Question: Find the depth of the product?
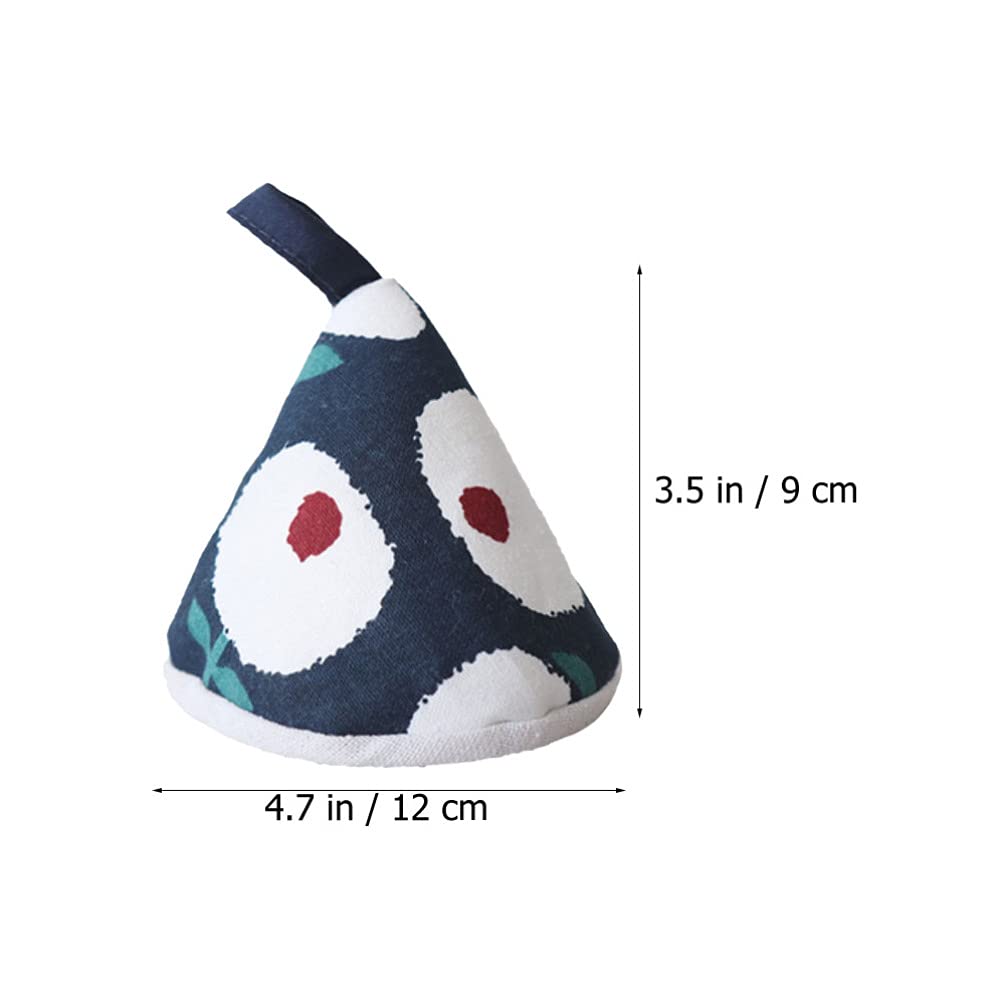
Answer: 3.5 inch